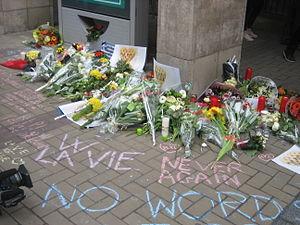
Maelbeek /maːlbeːk/ est une station de la ligne 1 et de la ligne 5 du métro de Bruxelles.